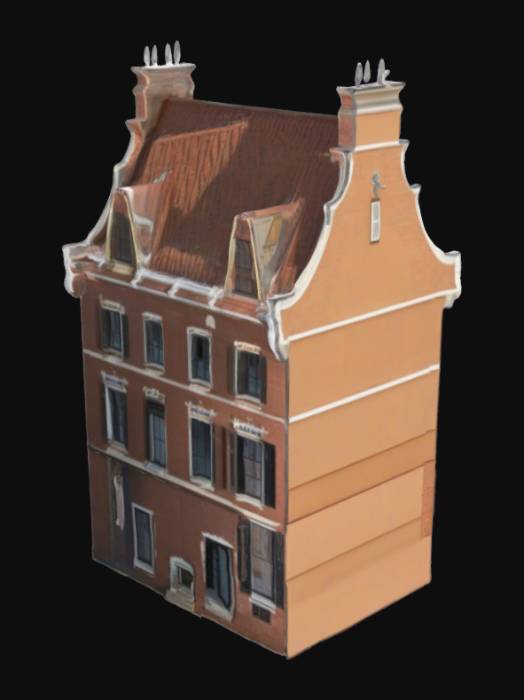
미적 점수 (1~10점): 8